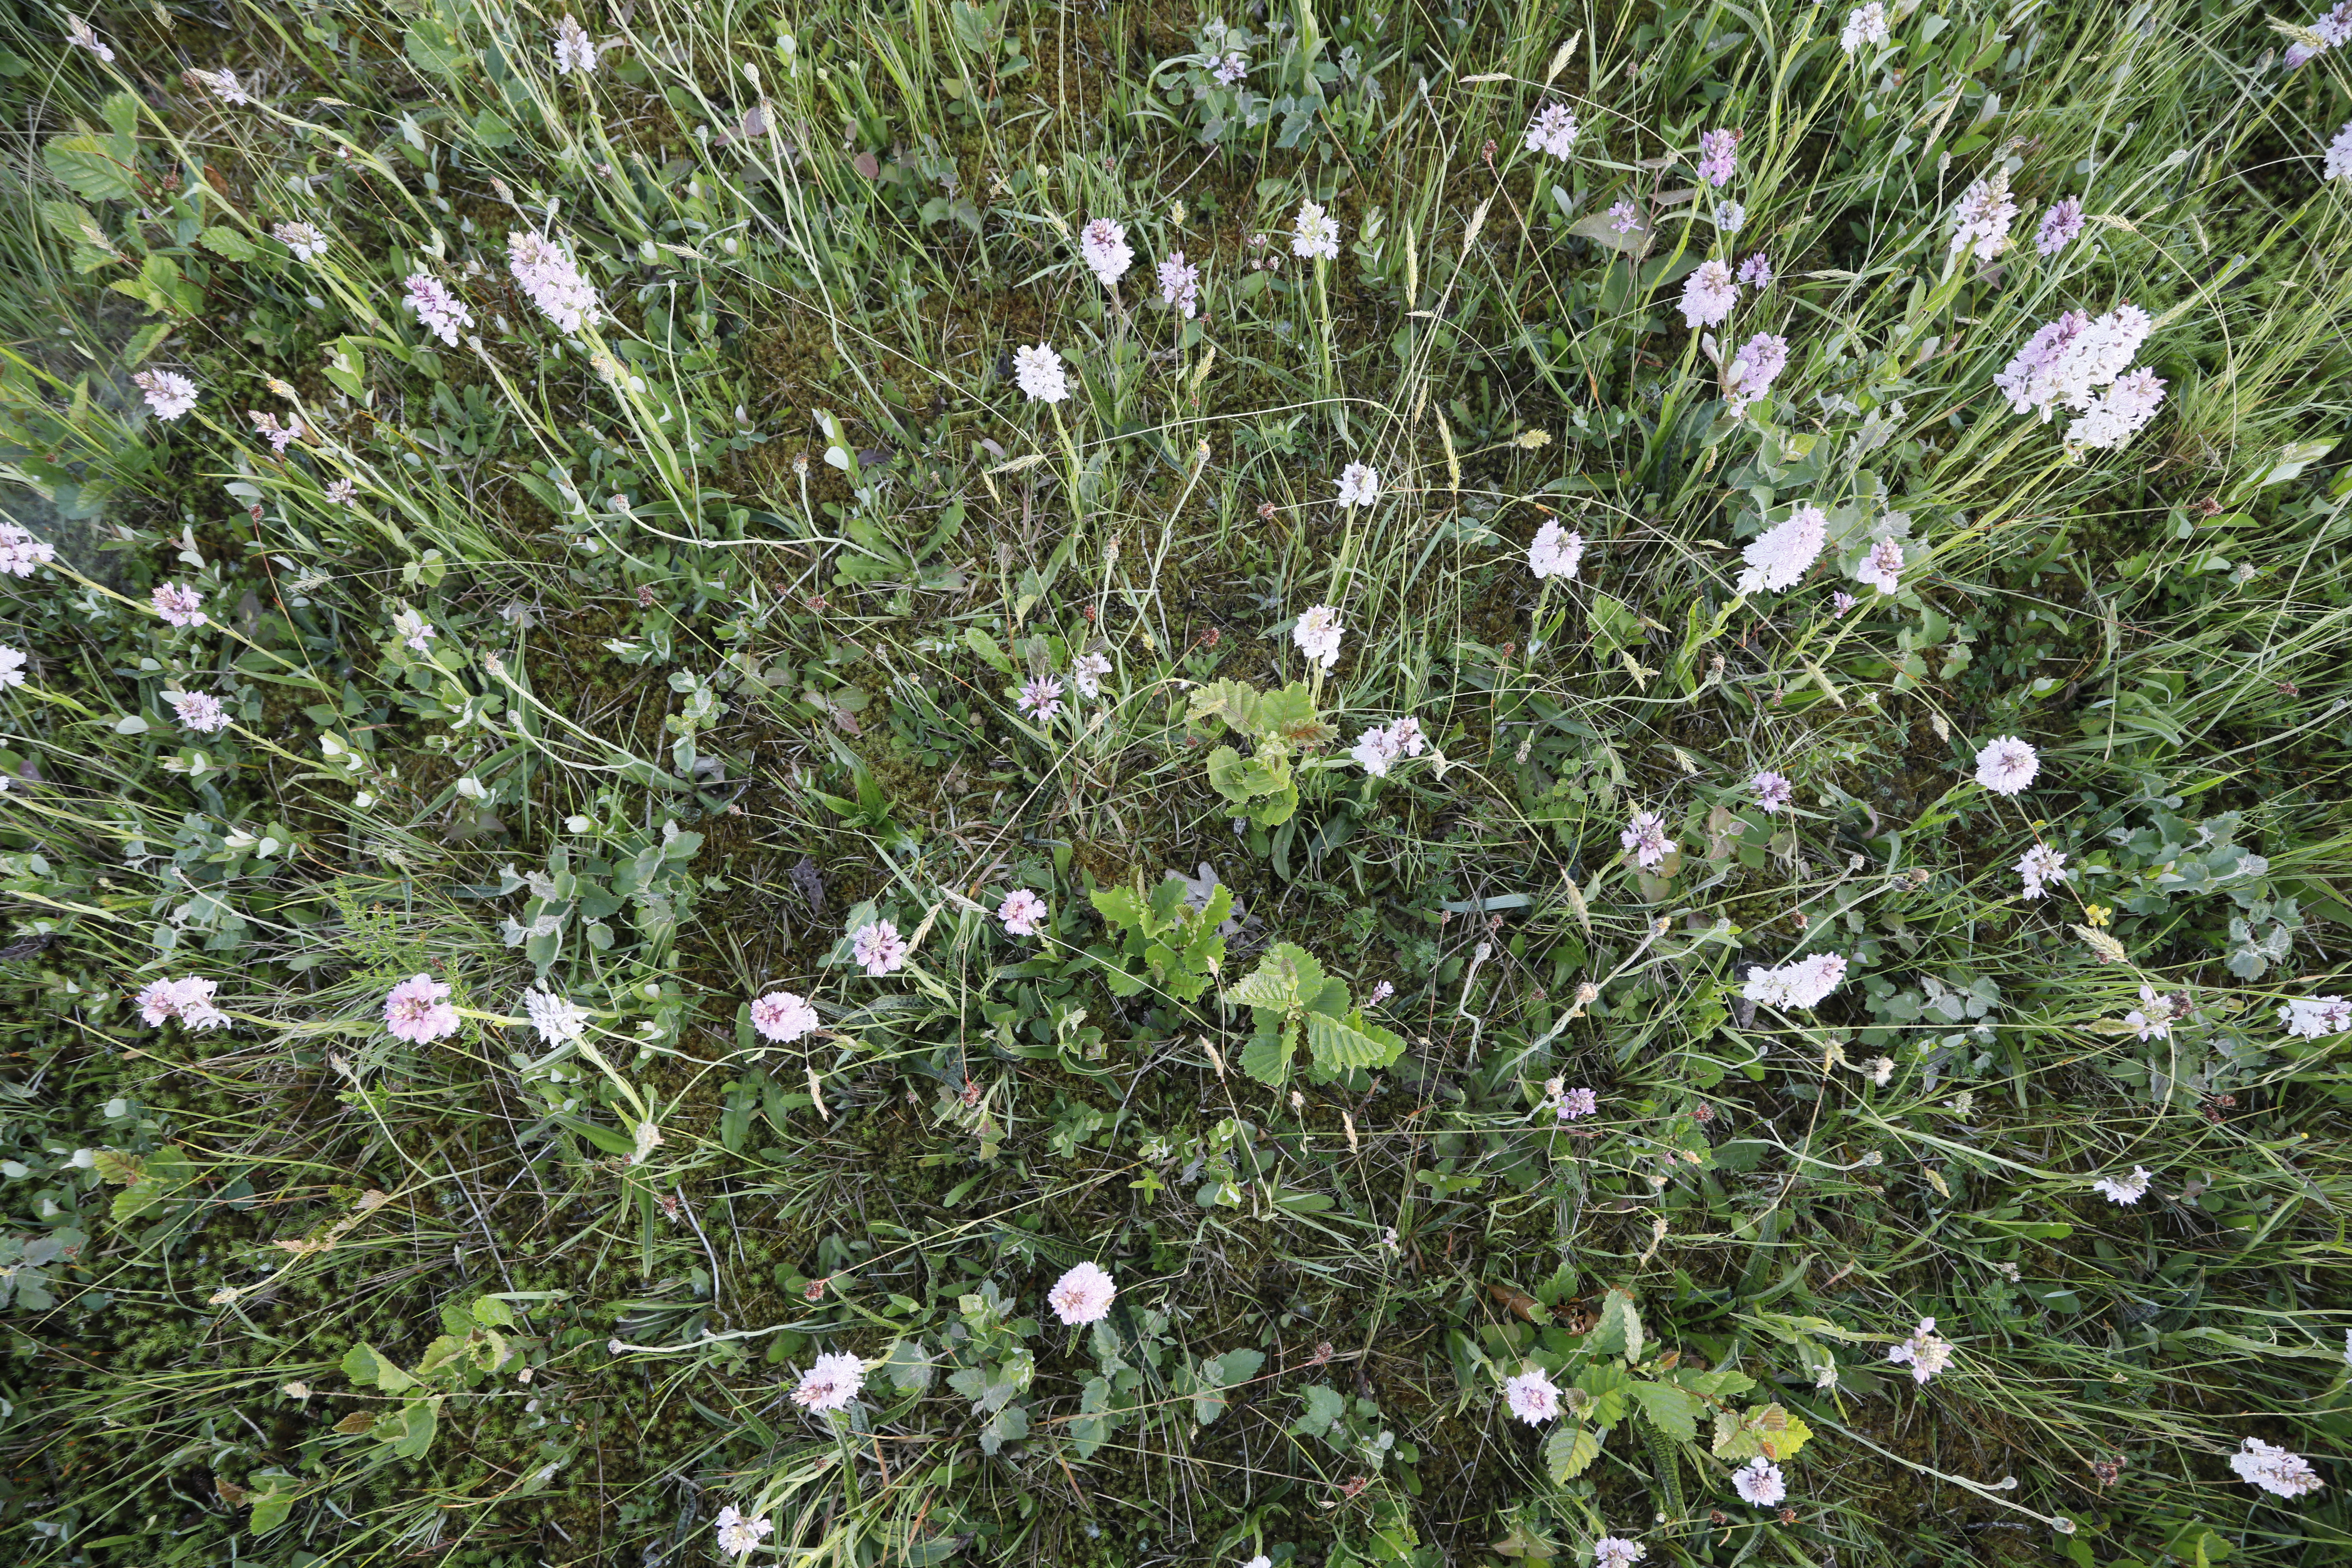
Plant species: Dactylorhiza maculata